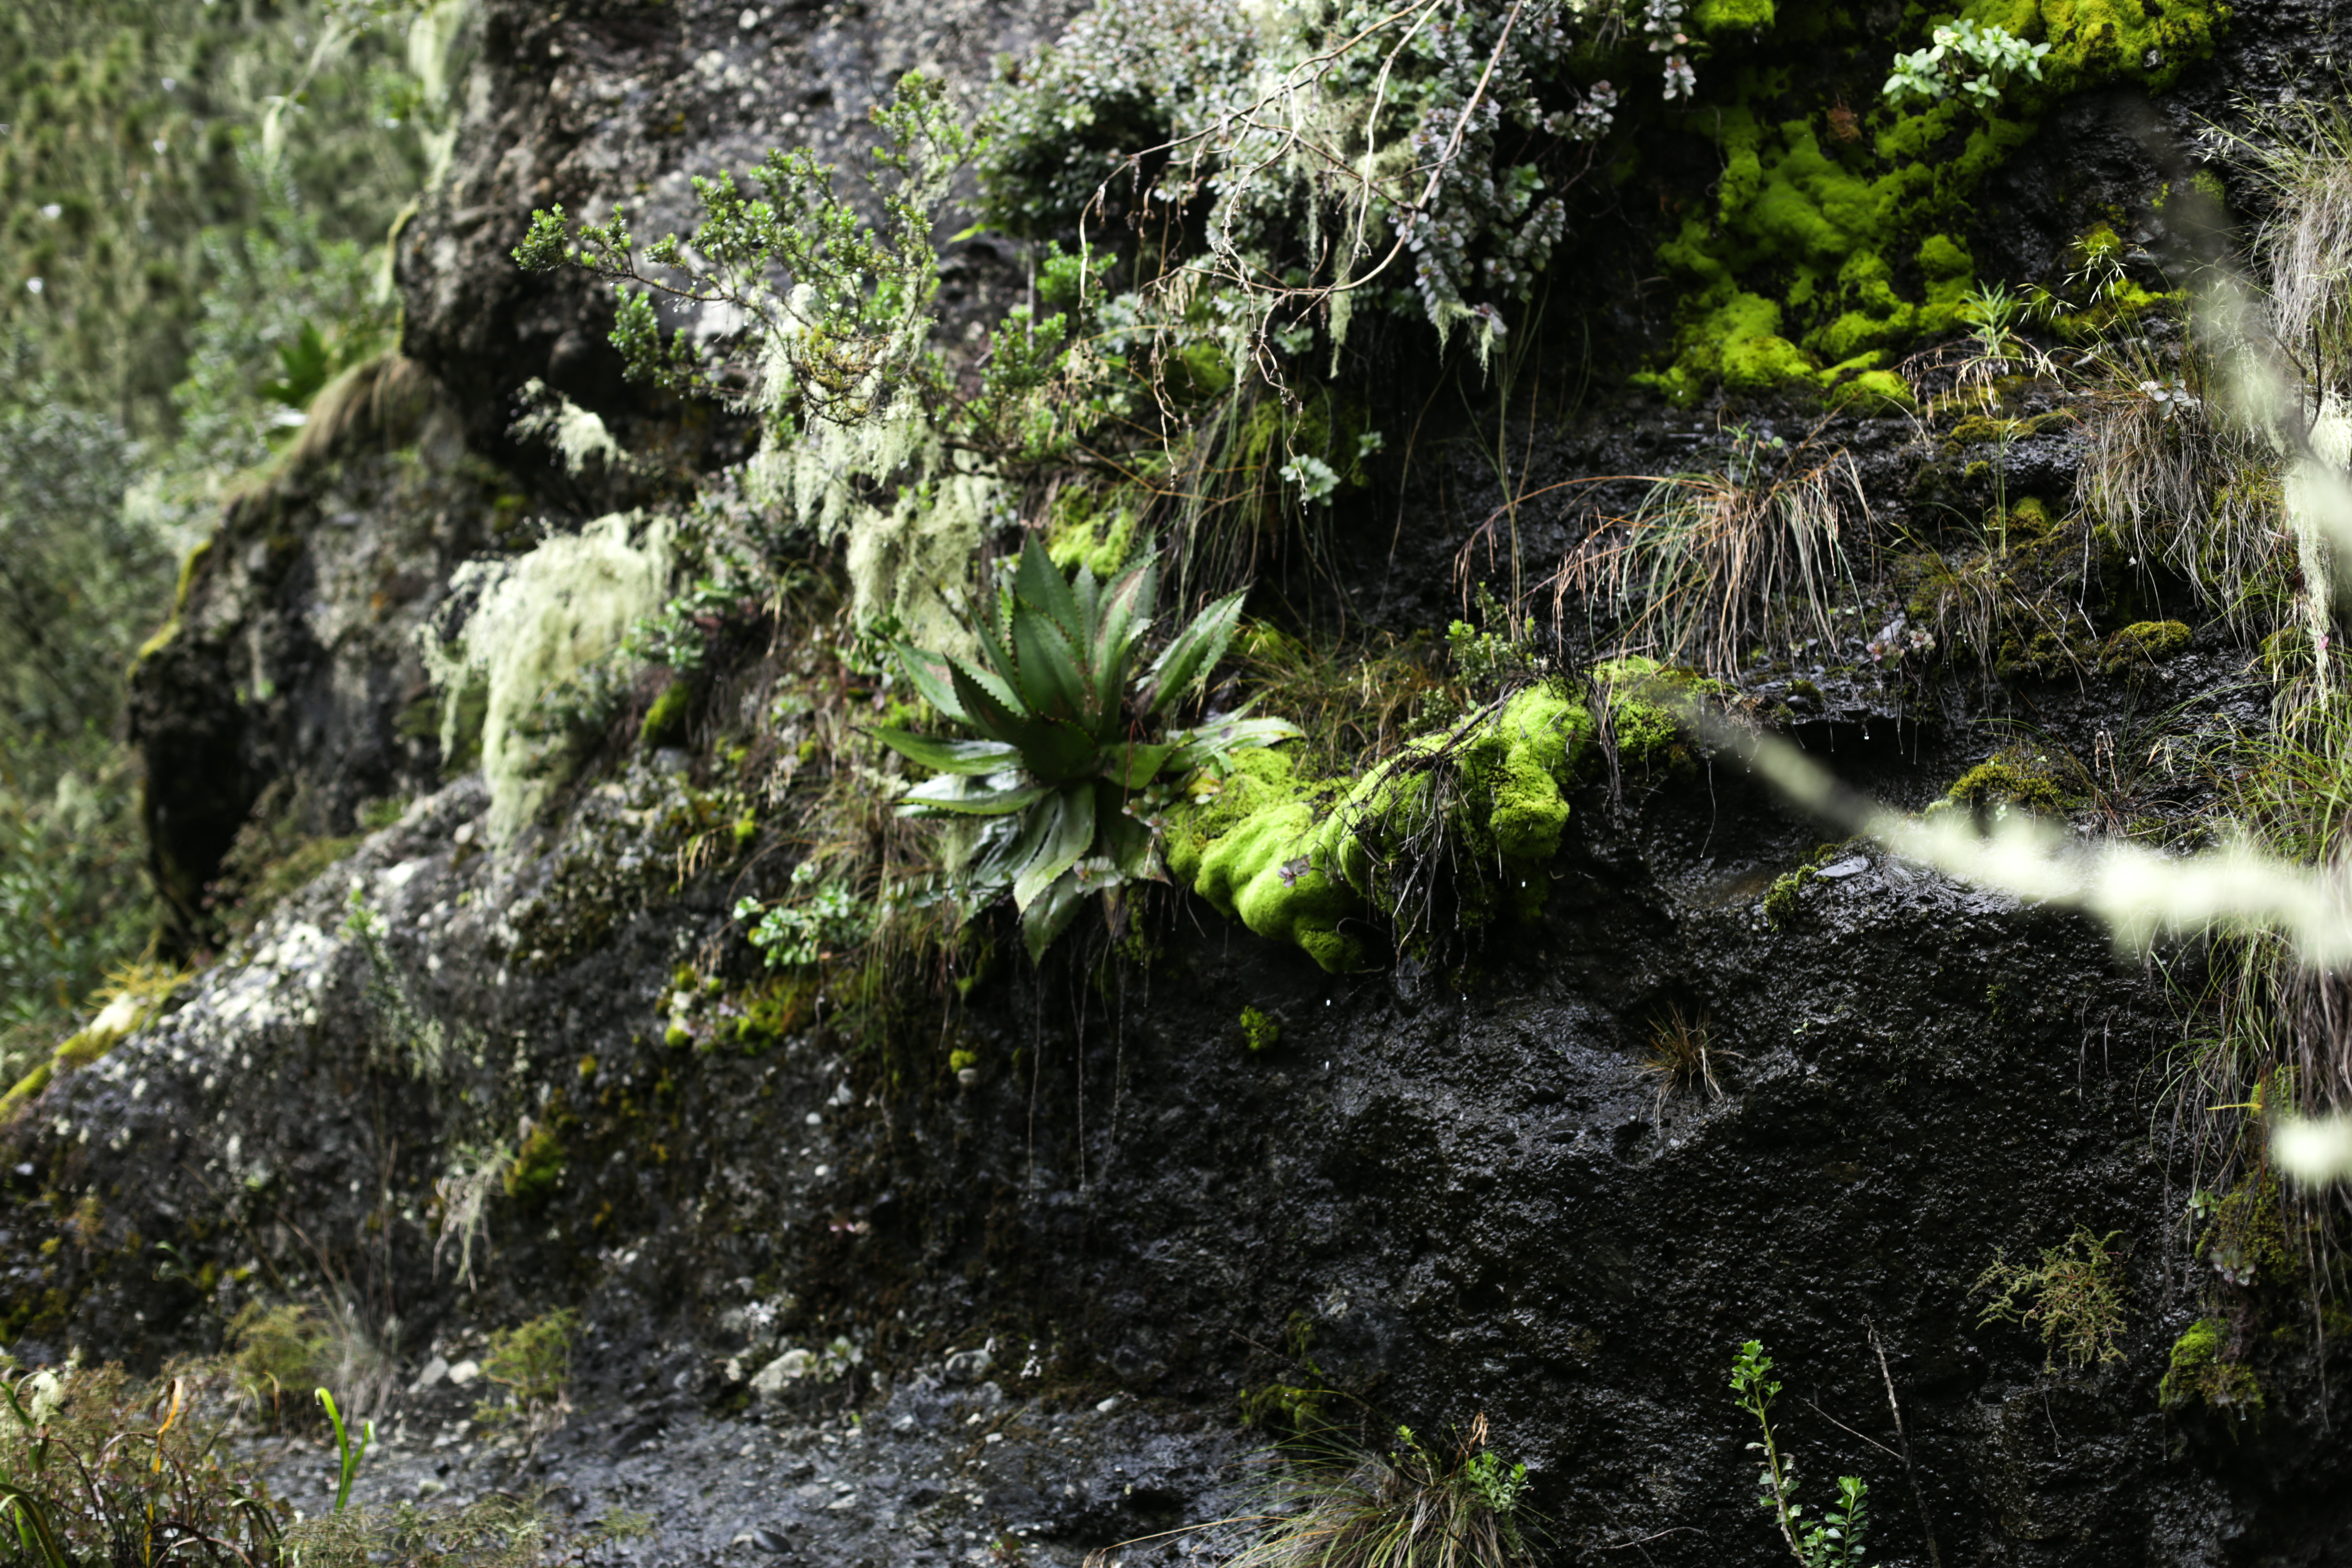
mountain, vegetation, nature, water, nature reserve, plant, tree, rainforest, flora, forest, old growth forest, moss, woodland, jungle, rock, non vascular land plant, watercourse, stream, landscape, valdivian temperate rain forest, water feature, creek, grass